Mohammad Naciri

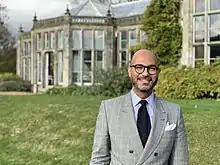
Naciri at Wilton Park, November, 2018.

Mohammad Naciri is the Chief of Staff for UN Women, the United Nations Entity for Gender Equality and the Empowerment of Women. Prior to his appointment in 2021, he was the Entity's Regional Director for Asia and the Pacific, based in Bangkok, and earlier was the Regional Director for the Middle East and North Africa. He was the first man to hold the positions of Regional Director and Chief of Staff positions in UN Women. A senior United Nations official, Naciri has served with the UN for almost three decades. Prior to his current appointment, he served as deputy regional director, Arab States, UN Women. He belongs to the Naciri family, a long-standing family in Morocco. Naciri has been engaged in addressing cultural and religious norms from a gendered perspective, creating space for partnerships with religious institutions such as He has spearheaded work on engaging men and boys as agents of change in the region, including through issuing a report on masculinities – the first of its kind in the Arab World. Naciri is a supporter of the arts. He has been supporting young and up and coming artists from the Arab world.